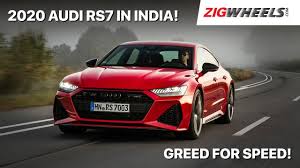
Label: noambulance